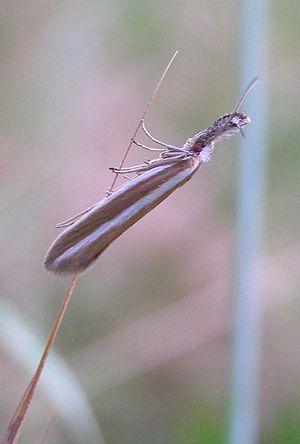
Pleurota aristella, Oecophoridae